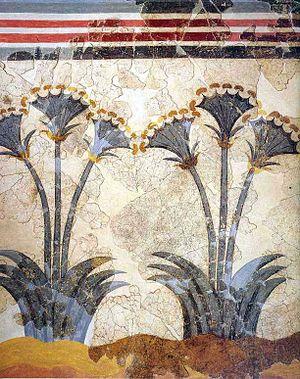
Akrotiri est un emplacement de fouilles archéologiques au sud de l'île grecque de Santorin. En 1967, l'archéologue Spyridon Marinatos a découvert une ville appartenant à la civilisation des Cyclades, avec une forte influence minoenne. En plein épanouissement, la ville a été enfouie par une éruption volcanique analogue à celle qui enfouit les villes d'Herculanum et de Pompéi. C'est ainsi qu'elle a été conservée pendant plus de 3 500 ans. L'excellent état de conservation des bâtiments et de leurs magnifiques fresques permet d'avoir un aperçu de l'histoire sociale, économique et culturelle de l'âge du bronze dans la mer Égée.